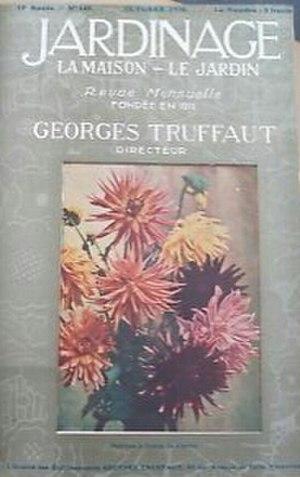
Couverture de la revue Jardinage, reliure 1930-1931, directeur Georges Truffaut.
Georges Truffaut, né le 13 mai 1872 à Versailles et mort le 25 septembre 1948 à Versailles, est un jardinier français. Il est le fondateur des jardineries Truffaut.